K9 Thunder

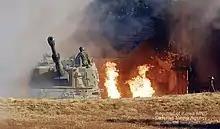
A North Korean artillery attack near-misses a K9 Thunder, igniting fire on charges placed outside of the vehicle in November 2010.

In September 2020, the DAPA launched a project for indigenous engines for the vehicle. The project is expected to cost ₩75 billion over a period of 5 years.